Dahufa

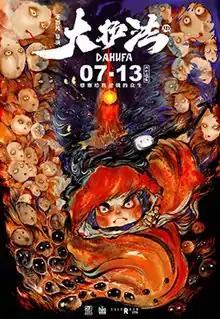
Film poster

Dahufa is a 2017 Chinese animated fantasy film. The film is directed by Bu Sifan and produced by Angie Lam. It stars voice cast of Xiao Liansha, Feng Sheng, King Shih-Chieh, and Zhang Youwu. It was the first film in China that was self-rated PG-13 by the film's producers.